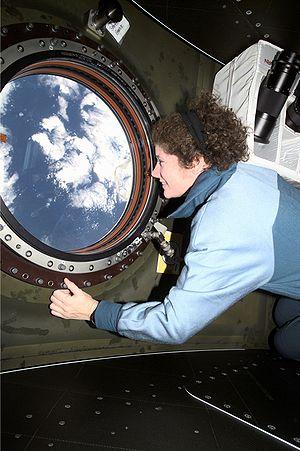
Destiny est le laboratoire spatial pressurisé américain de la Station spatiale internationale. Il est mis en orbite par la navette spatiale américaine et assemblé à la Station spatiale en février 2001 au cours de la mission Atlantis STS-98.